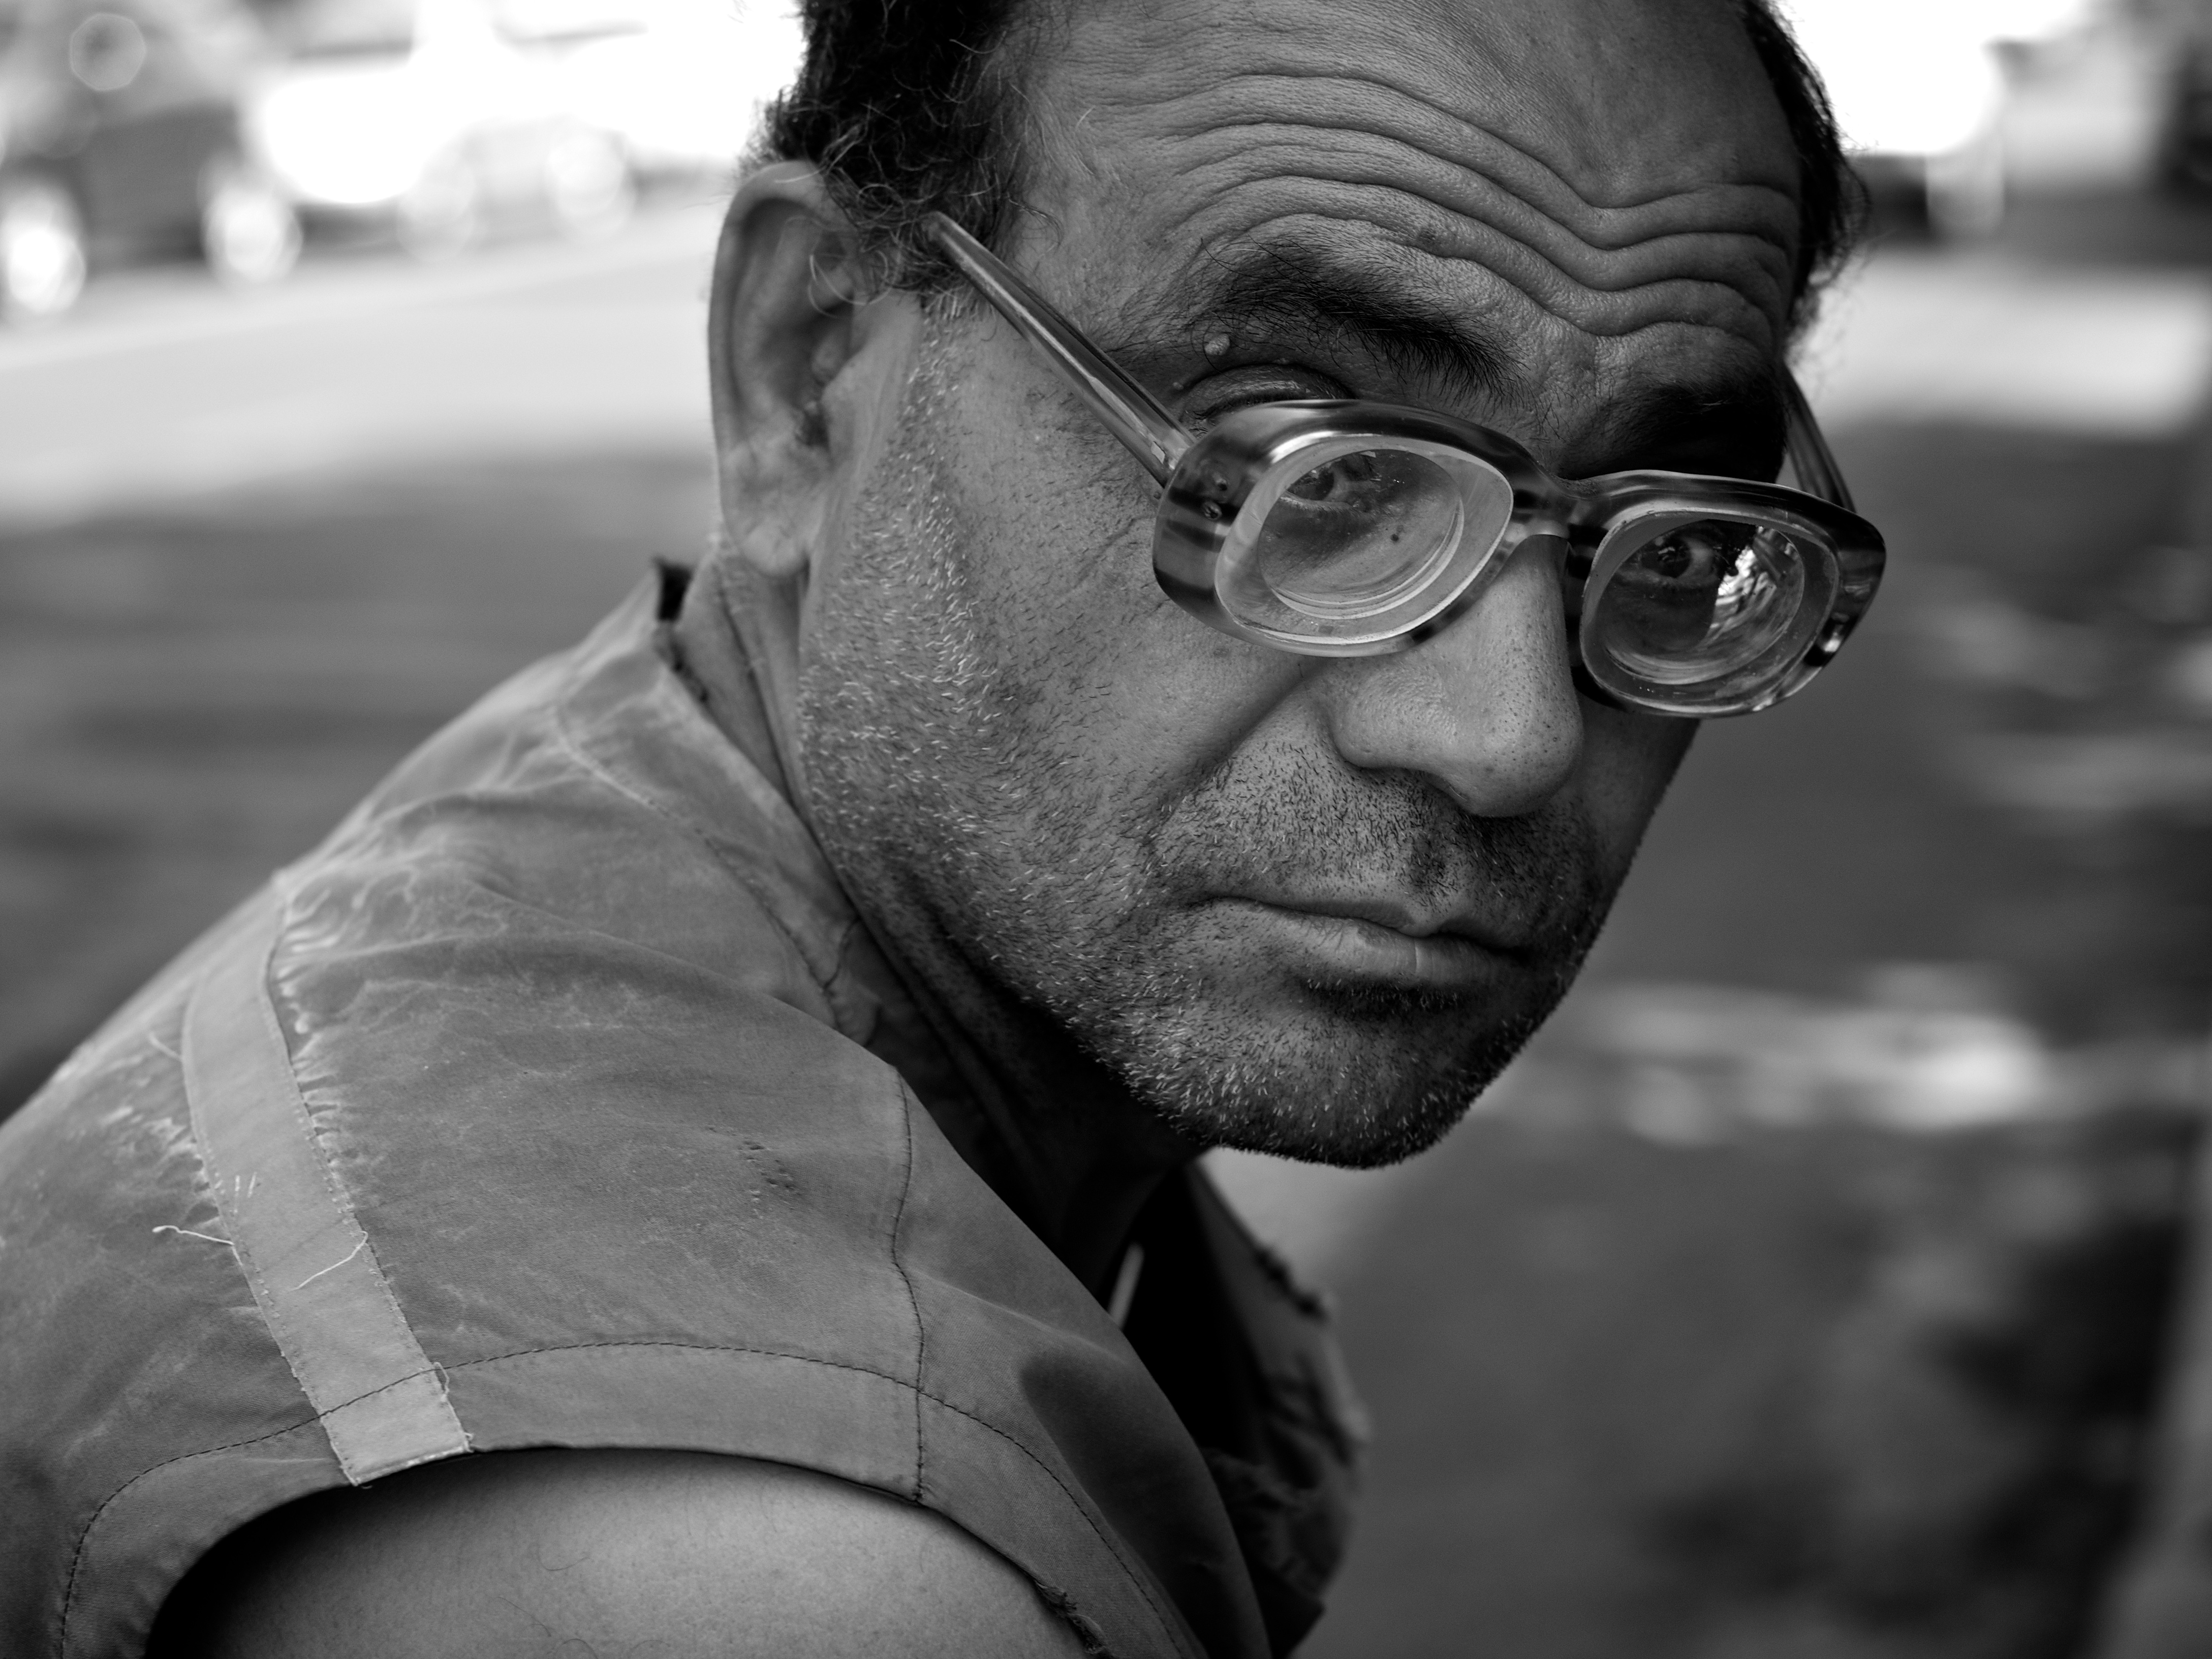
man, person, black and white, white, street, photography, ebook, male, portrait, training, black, monochrome, facial expression, smile, close up, streetphotography, flickr, thomas, video, sunglasses, glasses, head, olympus, photograph, eyewear, omd, fuji, leica, emotion, monochrom, leuthard, hcb, thomasleuthard, streettogs, monochrome photography, portrait photography, vision care